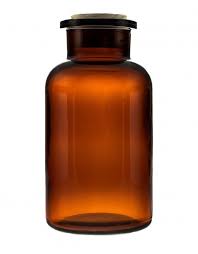
Label: glass